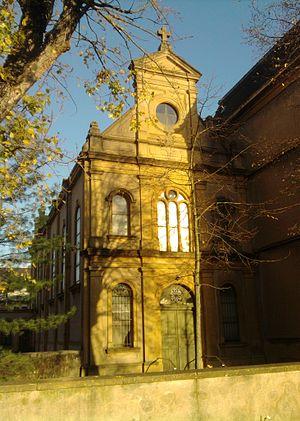
Photographie de la chapelle Sainte-Chrétienne à Metz-Sablon (Moselle), XVIIIe siècle
Le Sablon est une ancienne commune du département de la Moselle. Par rattachement, elle devient un quartier de Metz le 1ᵉʳ avril 1914. Son territoire est entouré de ponts car le quartier est précisément délimité à l'est par la rivière Seille et à l'ouest par les emprises du chemin de fer. Au nord se trouve la gare de Metz-Ville, et au sud le quartier de Magny. Ses habitants sont nommés les Sablonnais.